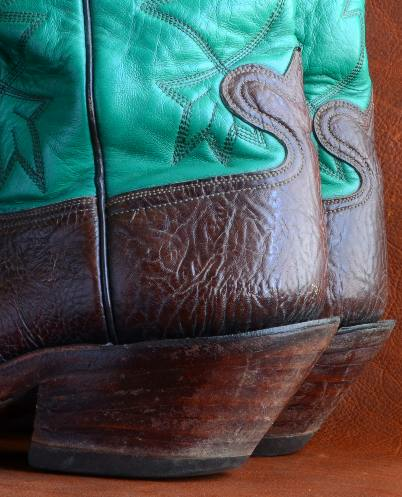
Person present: No